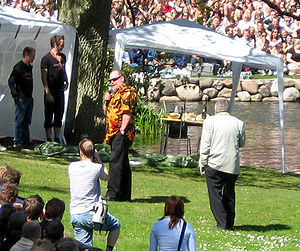
Monrad & Rislund
Jan Monrad (med lys jakke med ryggen til) og Søren Rislund (i hawaiiskjorte) under medvirken ved den årlige kapsejlads i universitetsparken ved Aarhus Universitet 3. maj 2007
Monrad & Rislund var en dansk komikerduo bestående af Jan Monrad og Søren Rislund. Parrets materiale består af sketcher og humoristiske sange. Parret var ofte flankeret af andre musikere, bl.a. Øyvind Ougaard, Ole Fick, Michael Friis og Klaus Menzer.